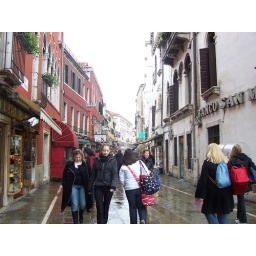
That's Jess in the white and Lacey with the blue bag.